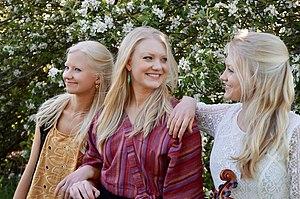
Les Gothard Sisters sont un groupe de musique celtique fondé aux États-Unis en 2006.